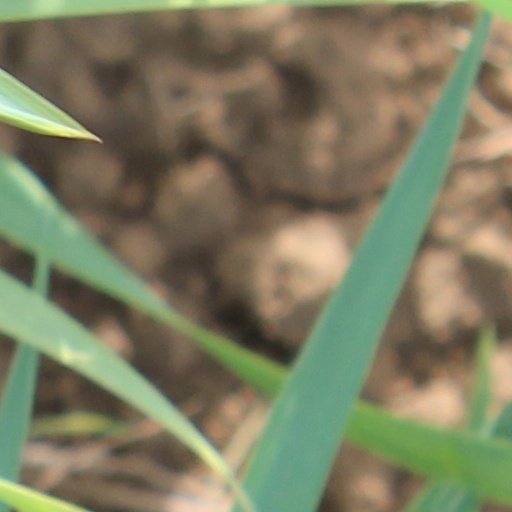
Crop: wheat